Murderers (film)

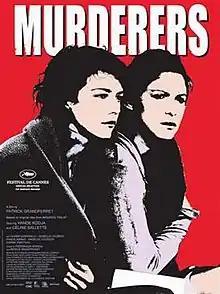
Film poster

Murderers is a 2006 French drama film directed by Patrick Grandperret. It was screened in the Un Certain Regard section at the 2006 Cannes Film Festival.